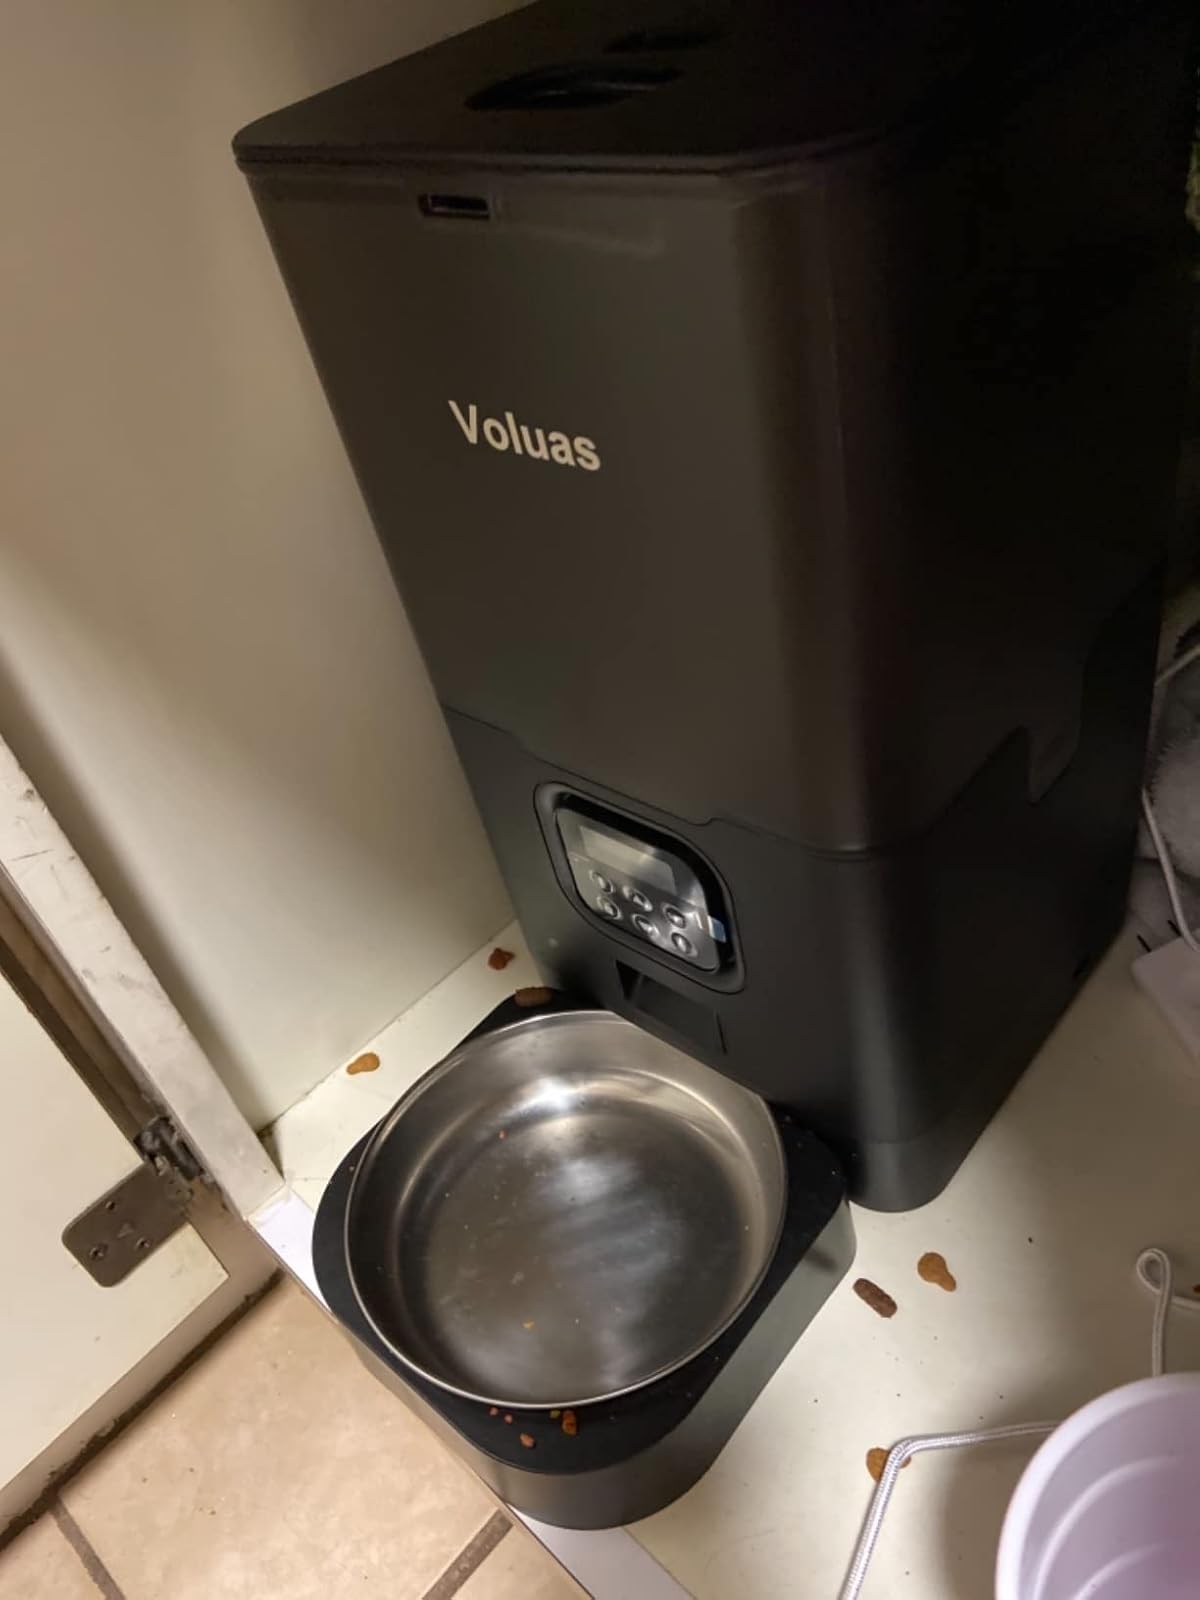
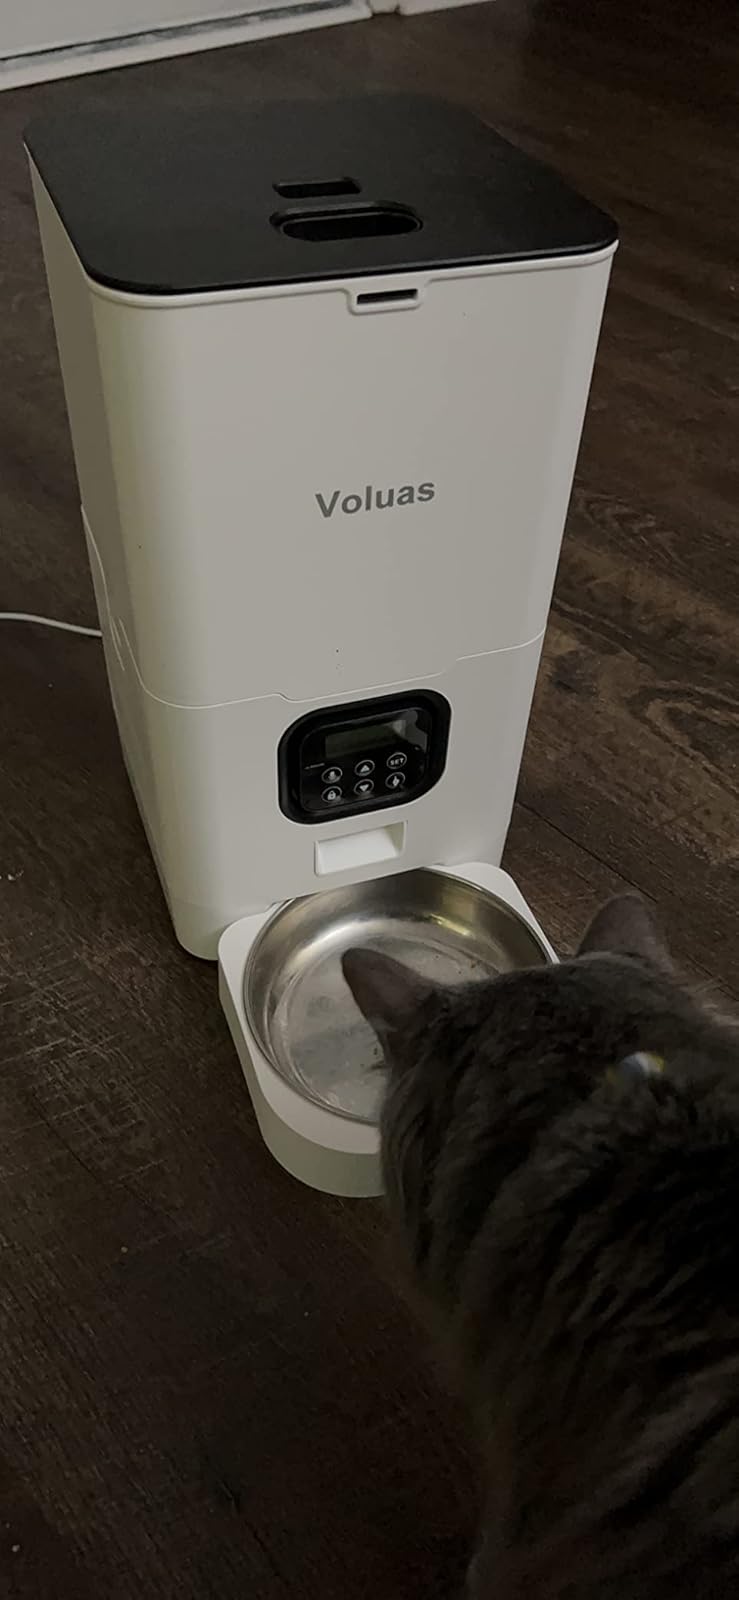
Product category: items_feeder
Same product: no